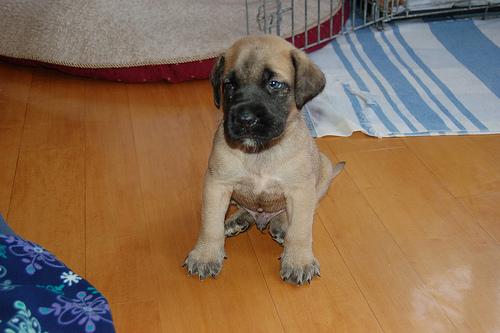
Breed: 231-n000077-bull_mastiff